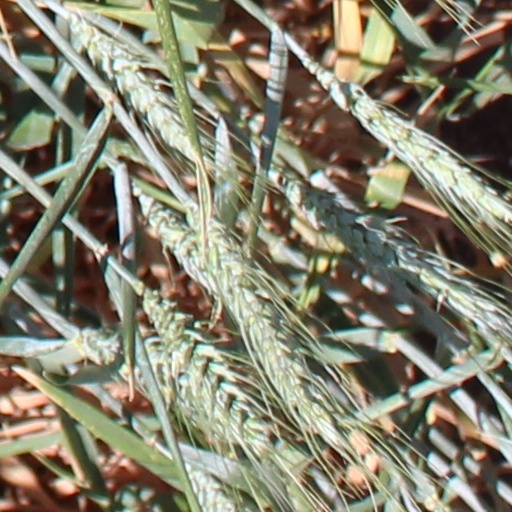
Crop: wheat